Stock market crash

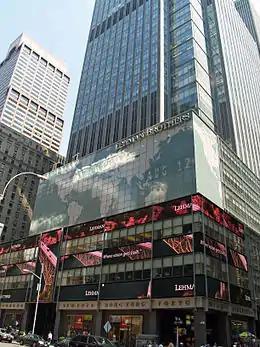
The collapse of Lehman Brothers was a symbol of the Crash of 2008.

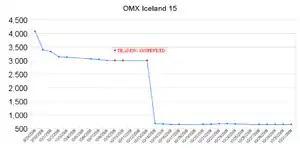
OMX Iceland 15 closing prices during the five trading weeks from September 29, 2008, to October 31, 2008

On September 15, 2008, the bankruptcy of Lehman Brothers and the collapse of Merrill Lynch along with a liquidity crisis of American International Group, all primarily due to exposure to packaged subprime loans and credit default swaps issued to insure these loans and their issuers, rapidly devolved into a global crisis. This resulted in several bank failures in Europe and sharp reductions in the value of stocks and commodities worldwide. The failure of banks in Iceland resulted in a devaluation of the Icelandic króna and threatened the government with bankruptcy. Iceland obtained an emergency loan from the International Monetary Fund in November. In the United States, 15 banks failed in 2008, while several others were rescued through government intervention or acquisitions by other banks. On October 11, 2008, the head of the International Monetary Fund (IMF) warned that the world financial system was teetering on the "brink of systemic meltdown".